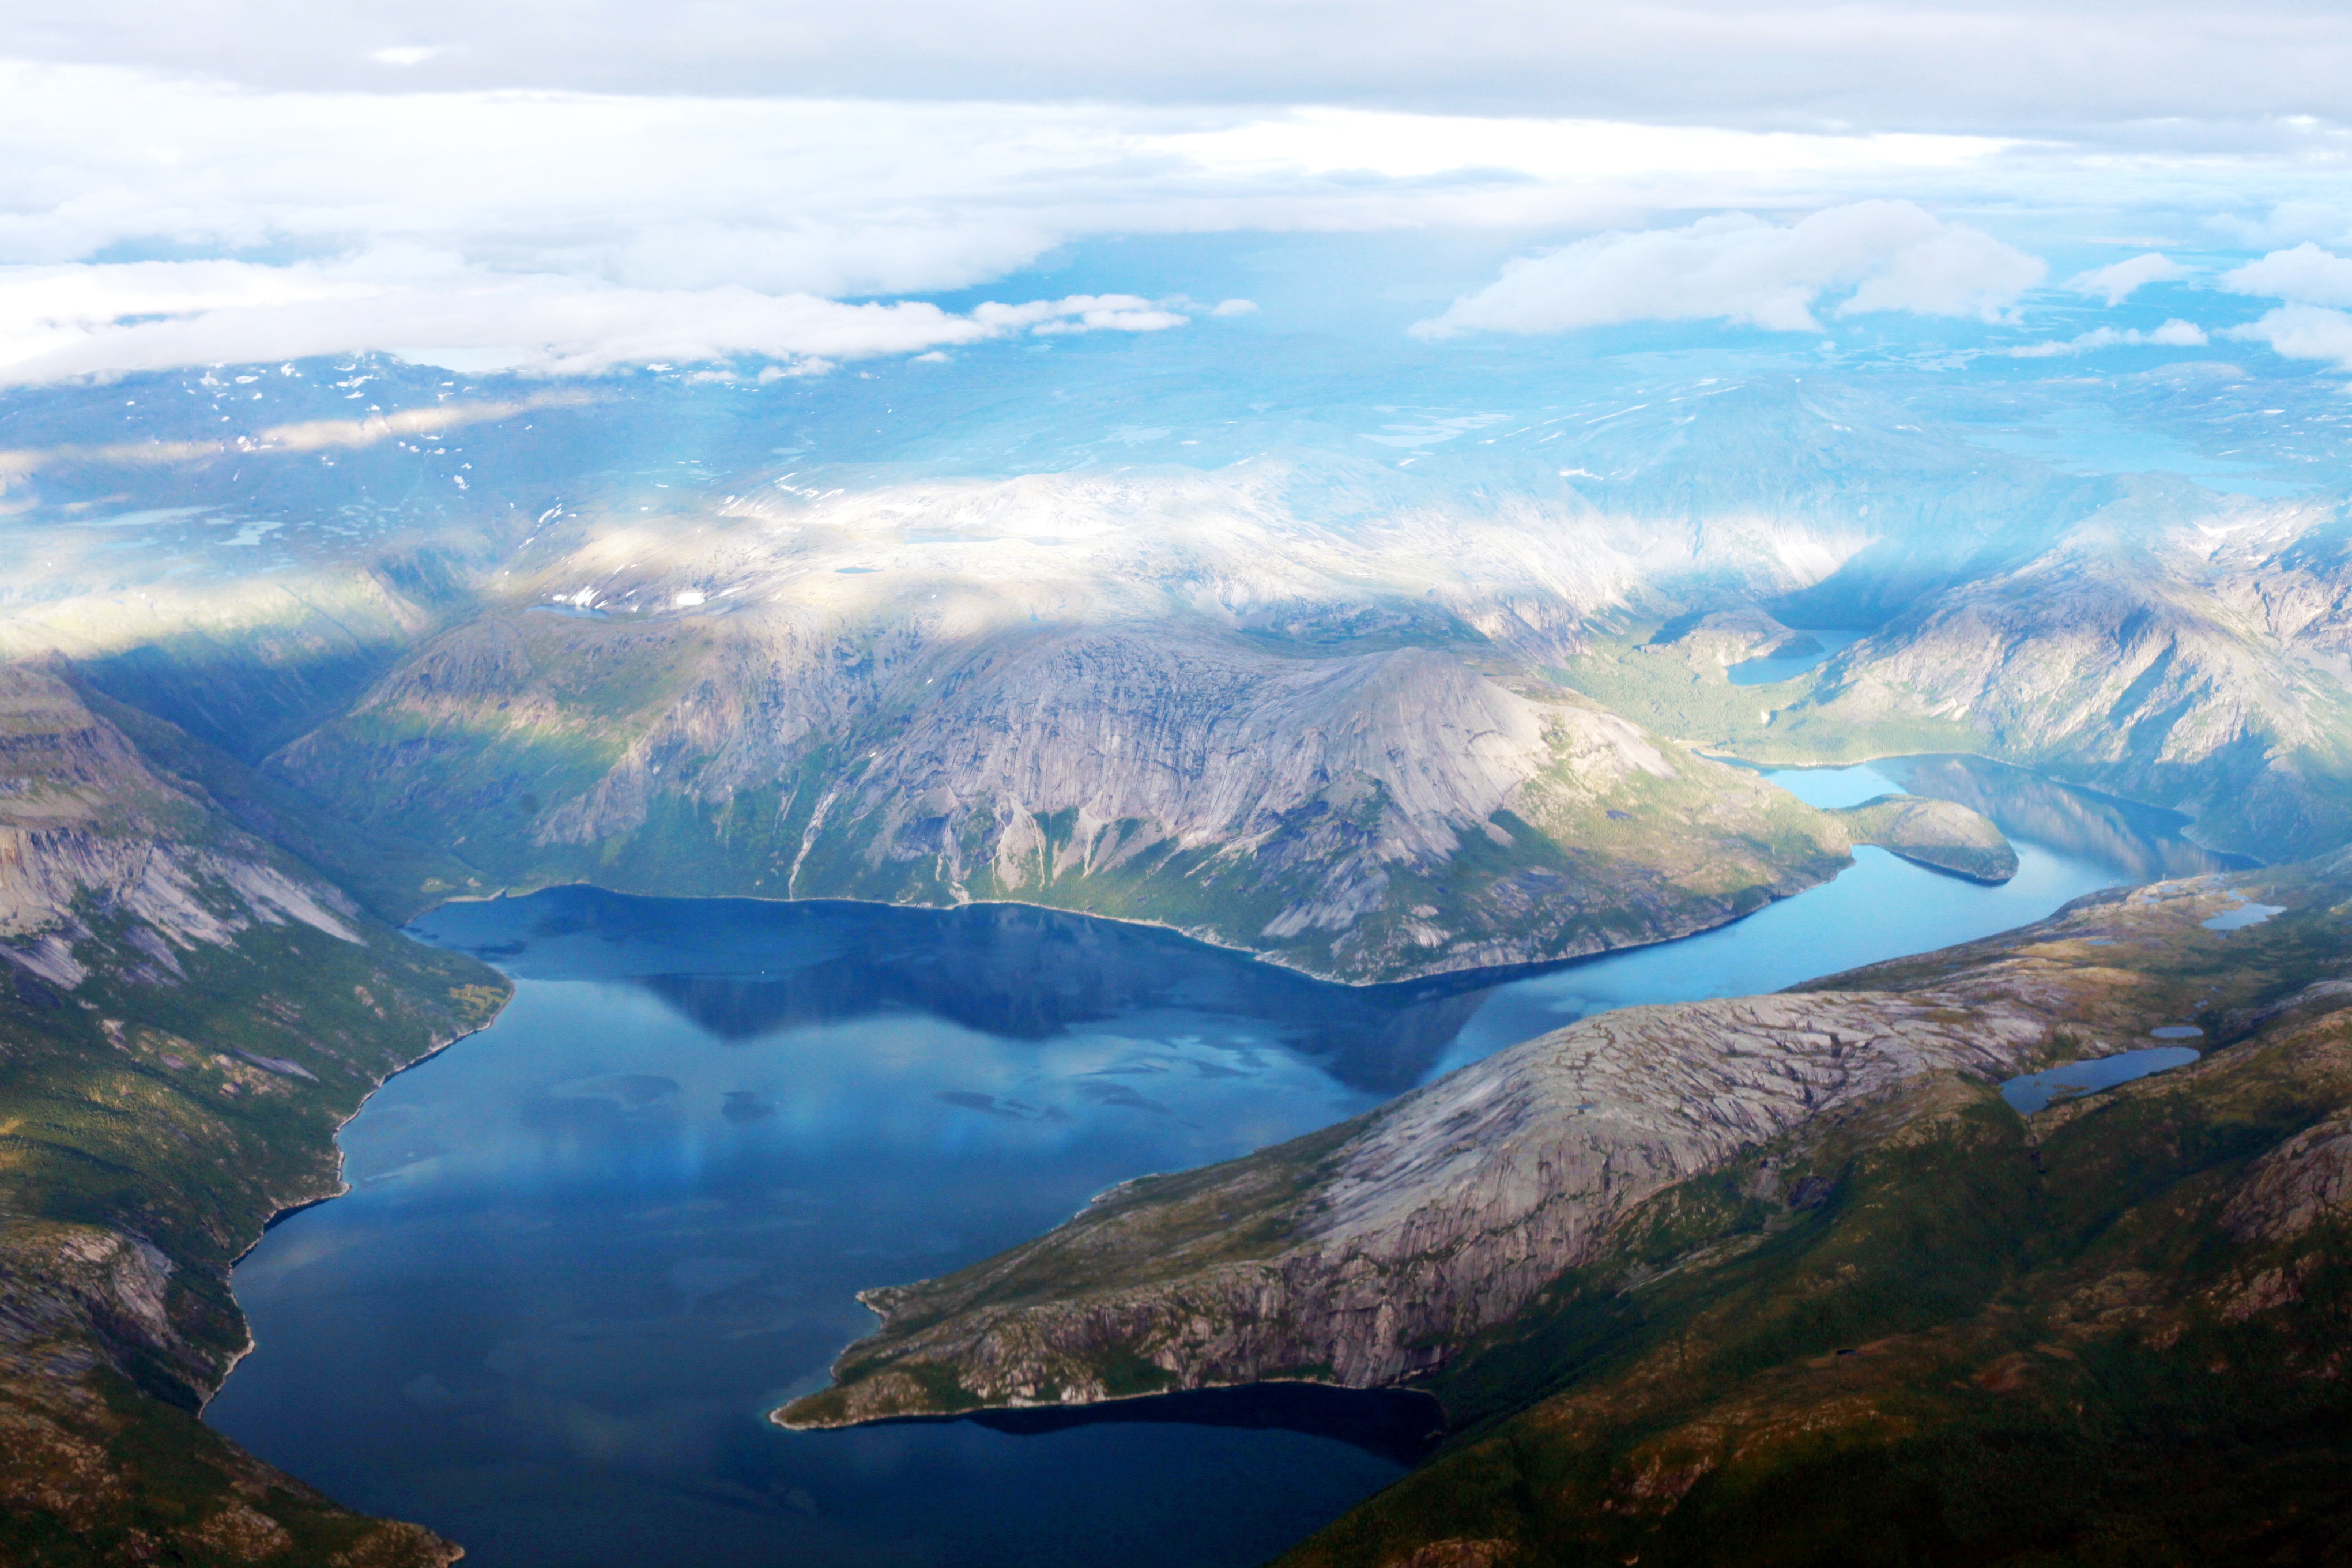
landscape, water, nature, mountain, sky, air, lake, mountain range, reflection, glacier, fjord, mountaineering, rocks, clouds, alps, landscapes, plateau, fell, cirque, loch, crater lake, norway, zenith, moraine, landform, aerial photography, high mountain, mountain and water, geographical feature, atmospheric phenomenon, mountainous landforms, glacial landform